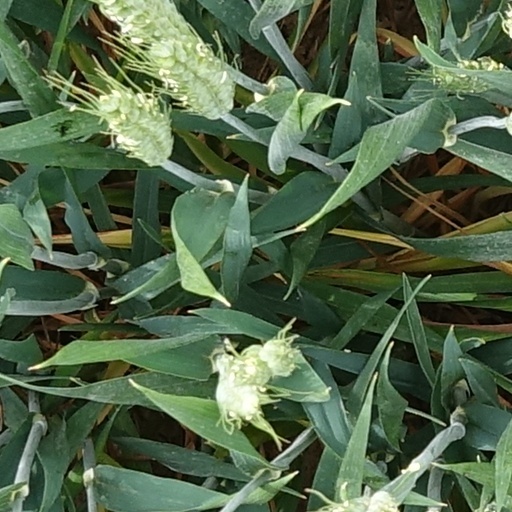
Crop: wheat